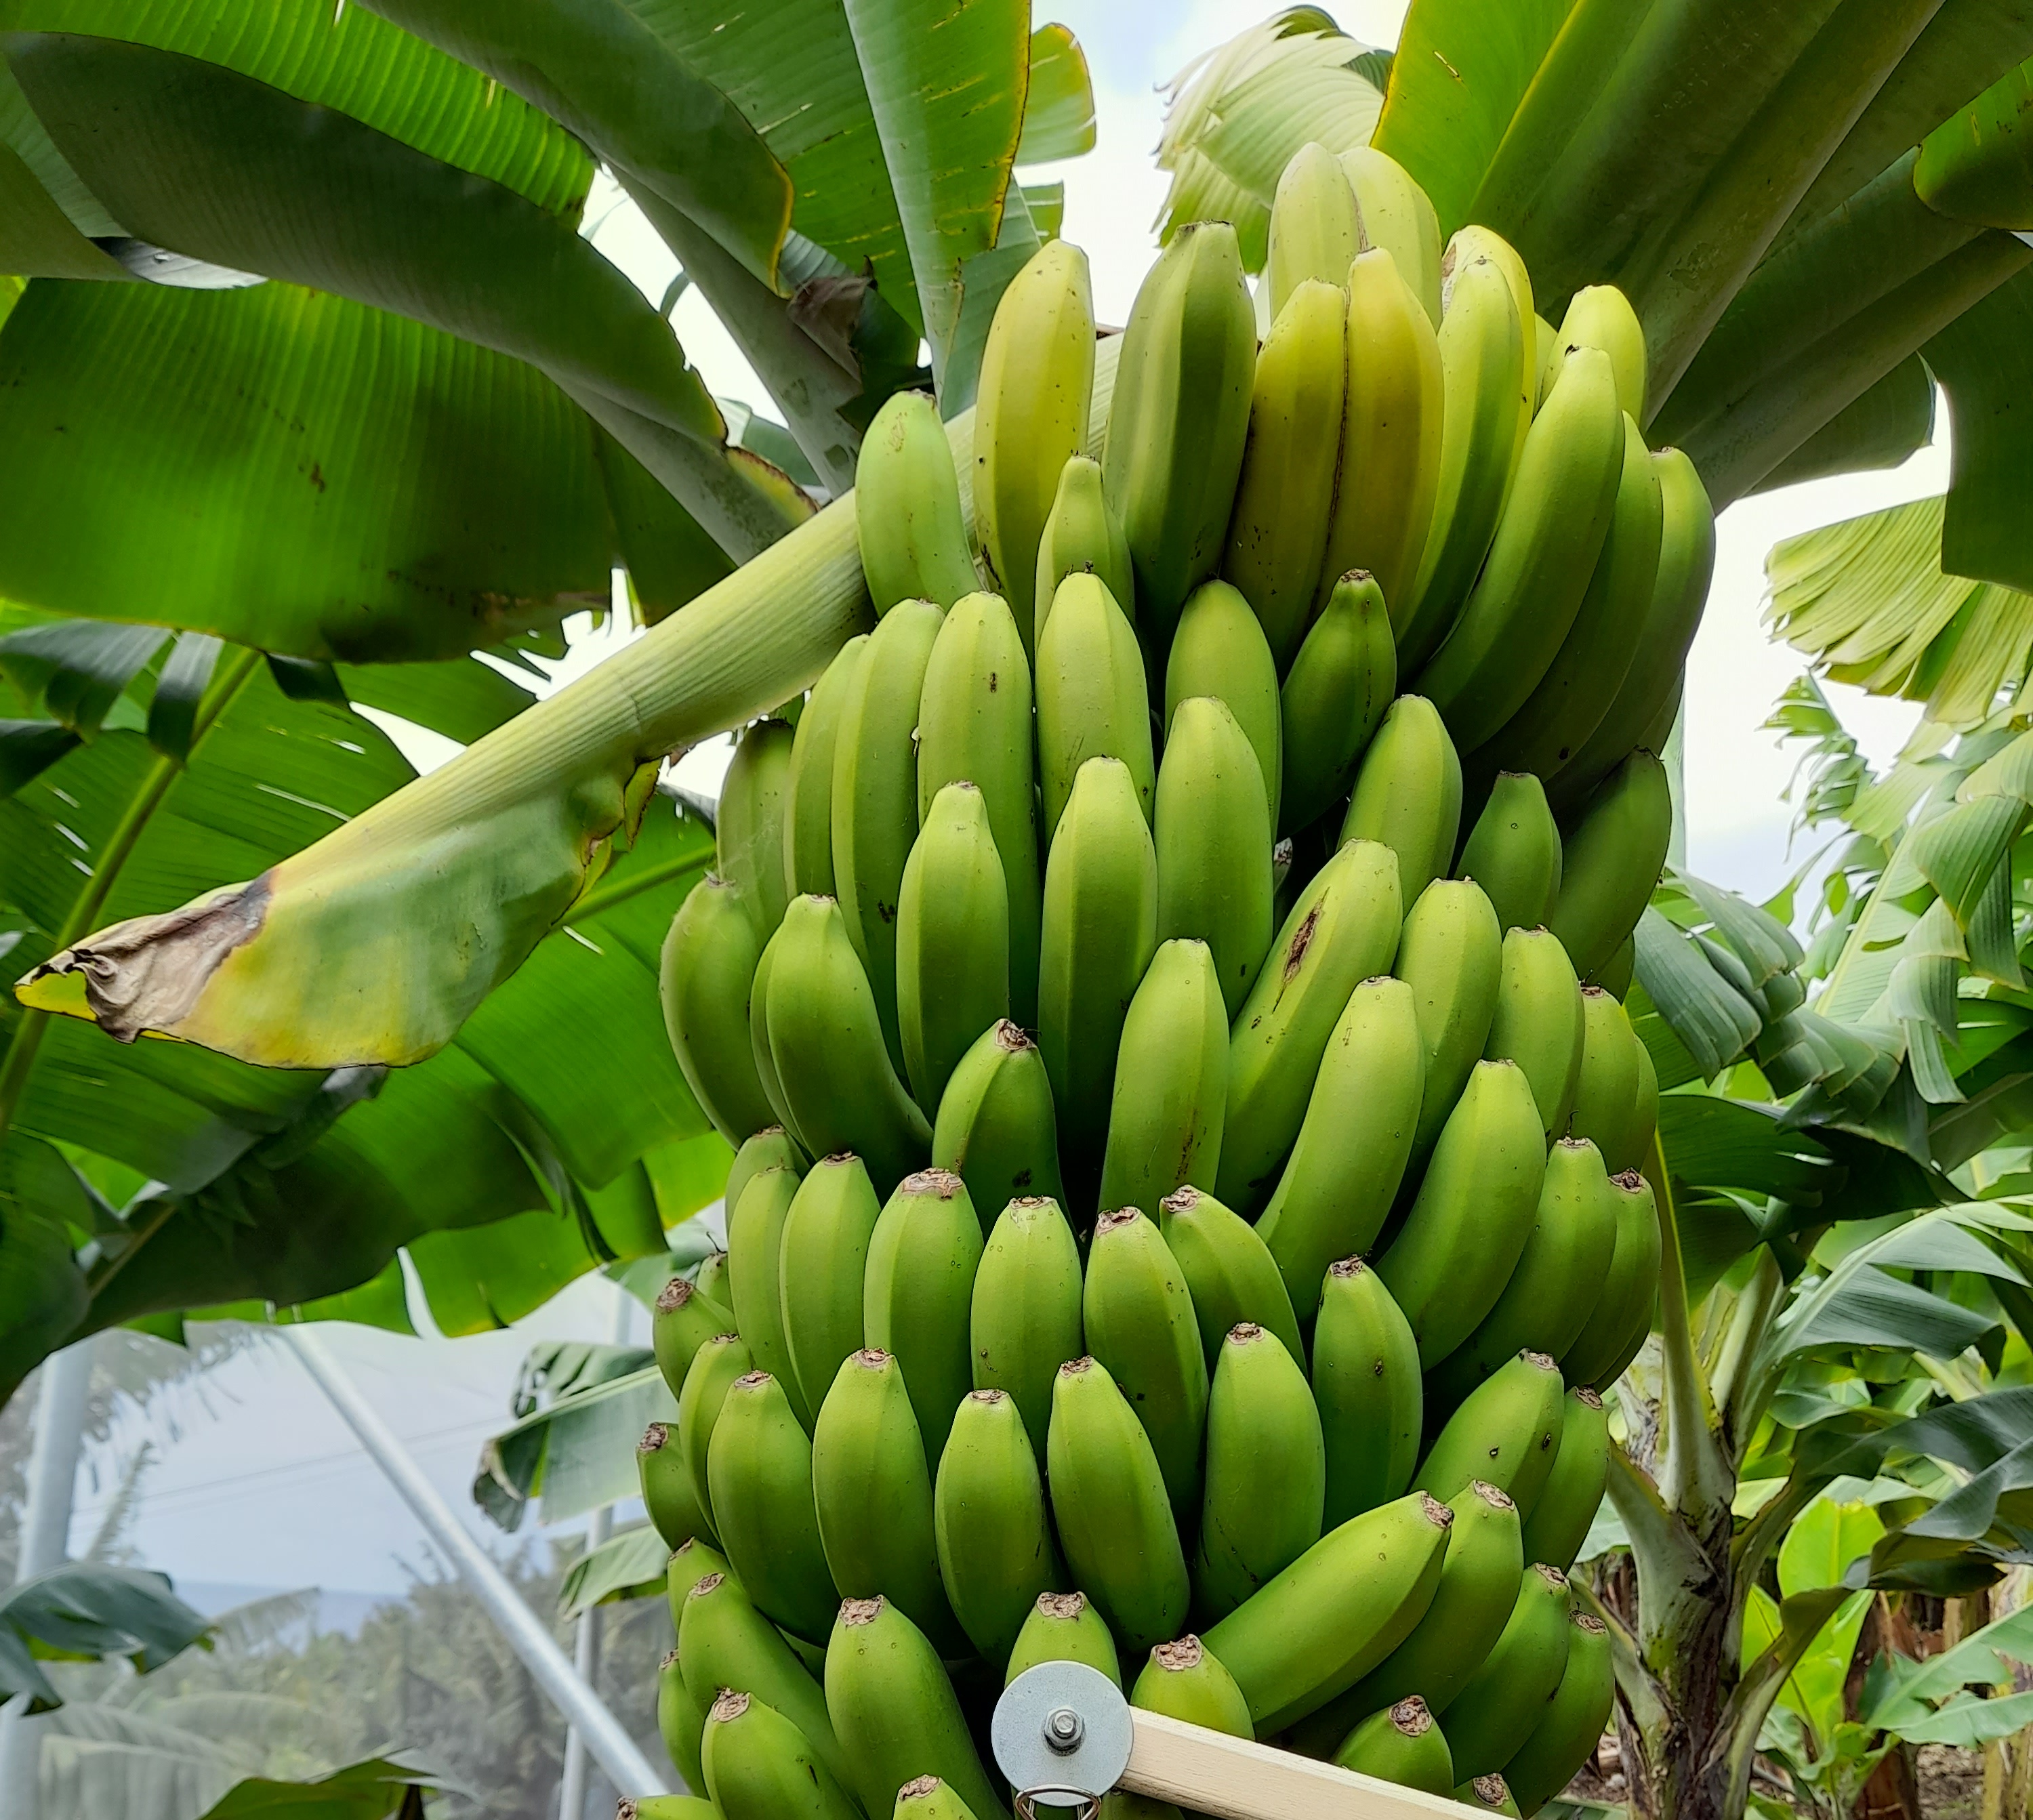
Label: Cut